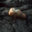
Label: seal